James Tylden

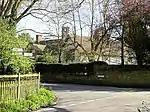
Tylden was the last of the Tylden family to live at Milstead Manor in Kent

Tylden, again following his father, was appointed a justice of the peace in 1920 and was secretary of the Tickham Hunt for ten years. He married Mary Swan in London in 1913; the couple had five daughters. They divorced in 1931 and later the same year Tylden married Margaret Forbes at St Ethelburga's church in London. He farmed over at Milstead where he built cottages for farm workers but was the last of the Tylden family to occupy Milstead Manor. He died at the London Hospital following a fall at the Bath Club in 1949. He was 59. A memorial to him was placed in the parish church at Milstead; Milstead Manor was sold following his death.